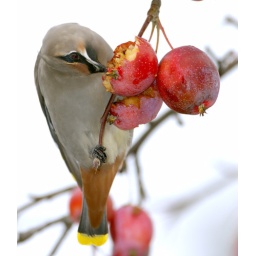
A cedar waxwing nibbles frozen apples on a tree in Hibbing Minnesota.